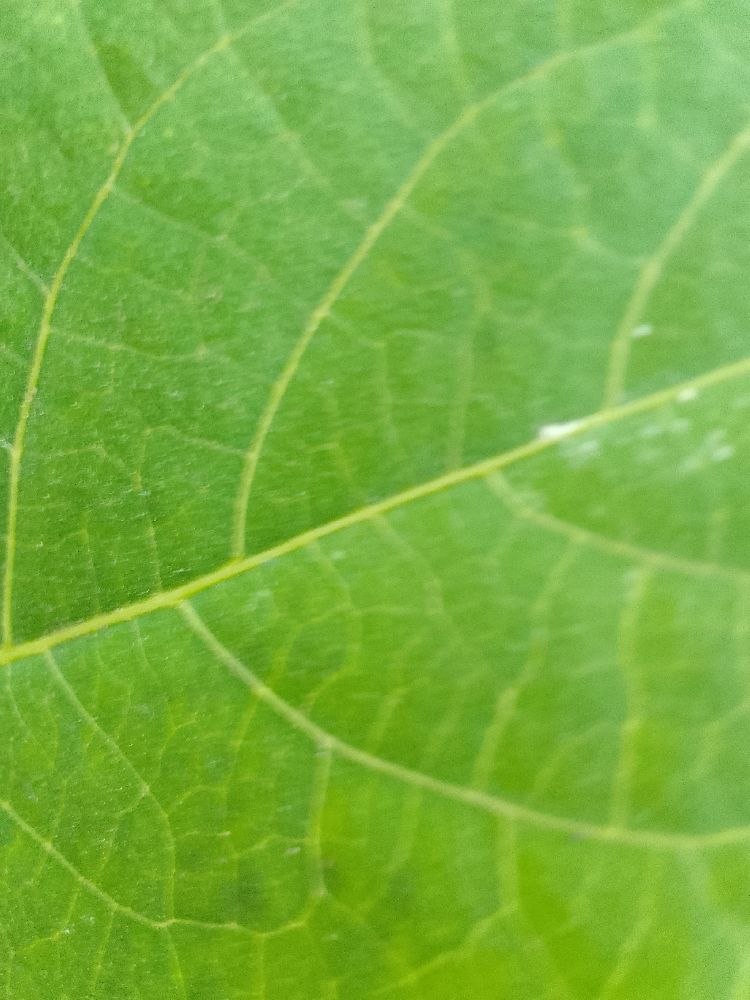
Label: healthy